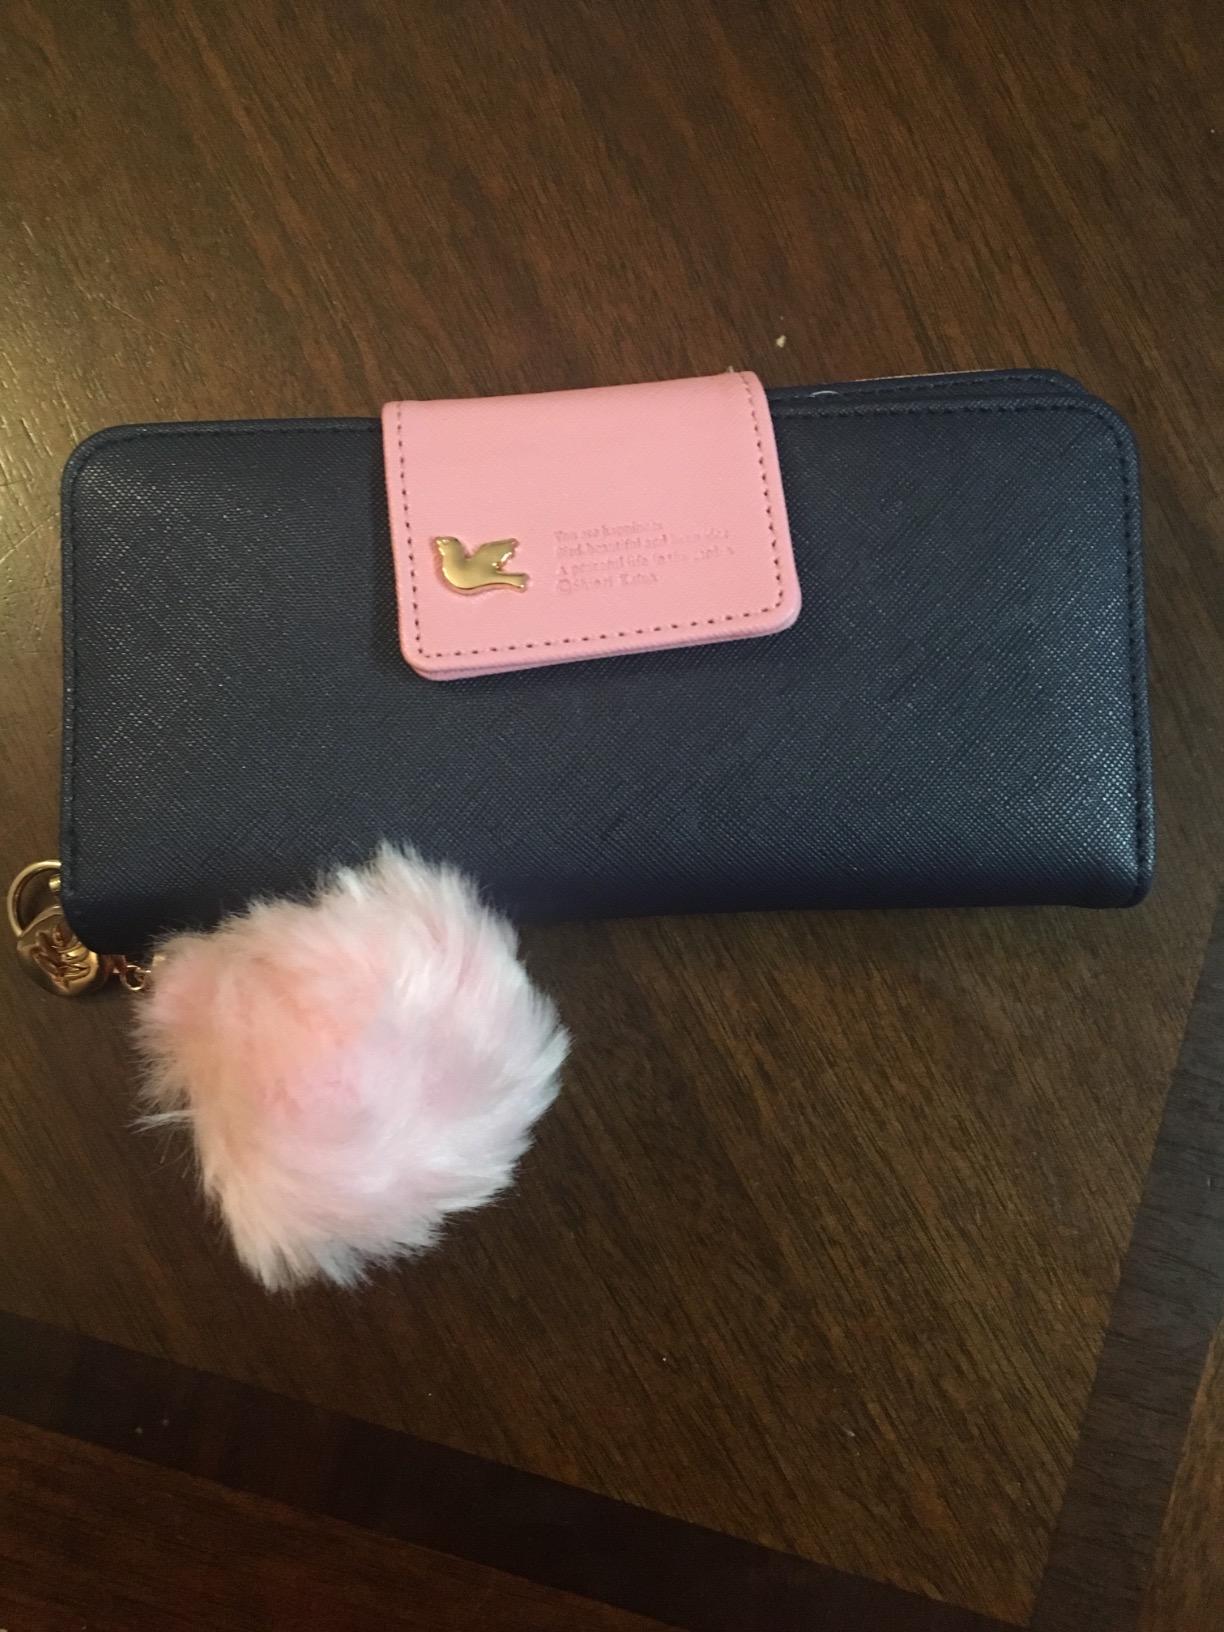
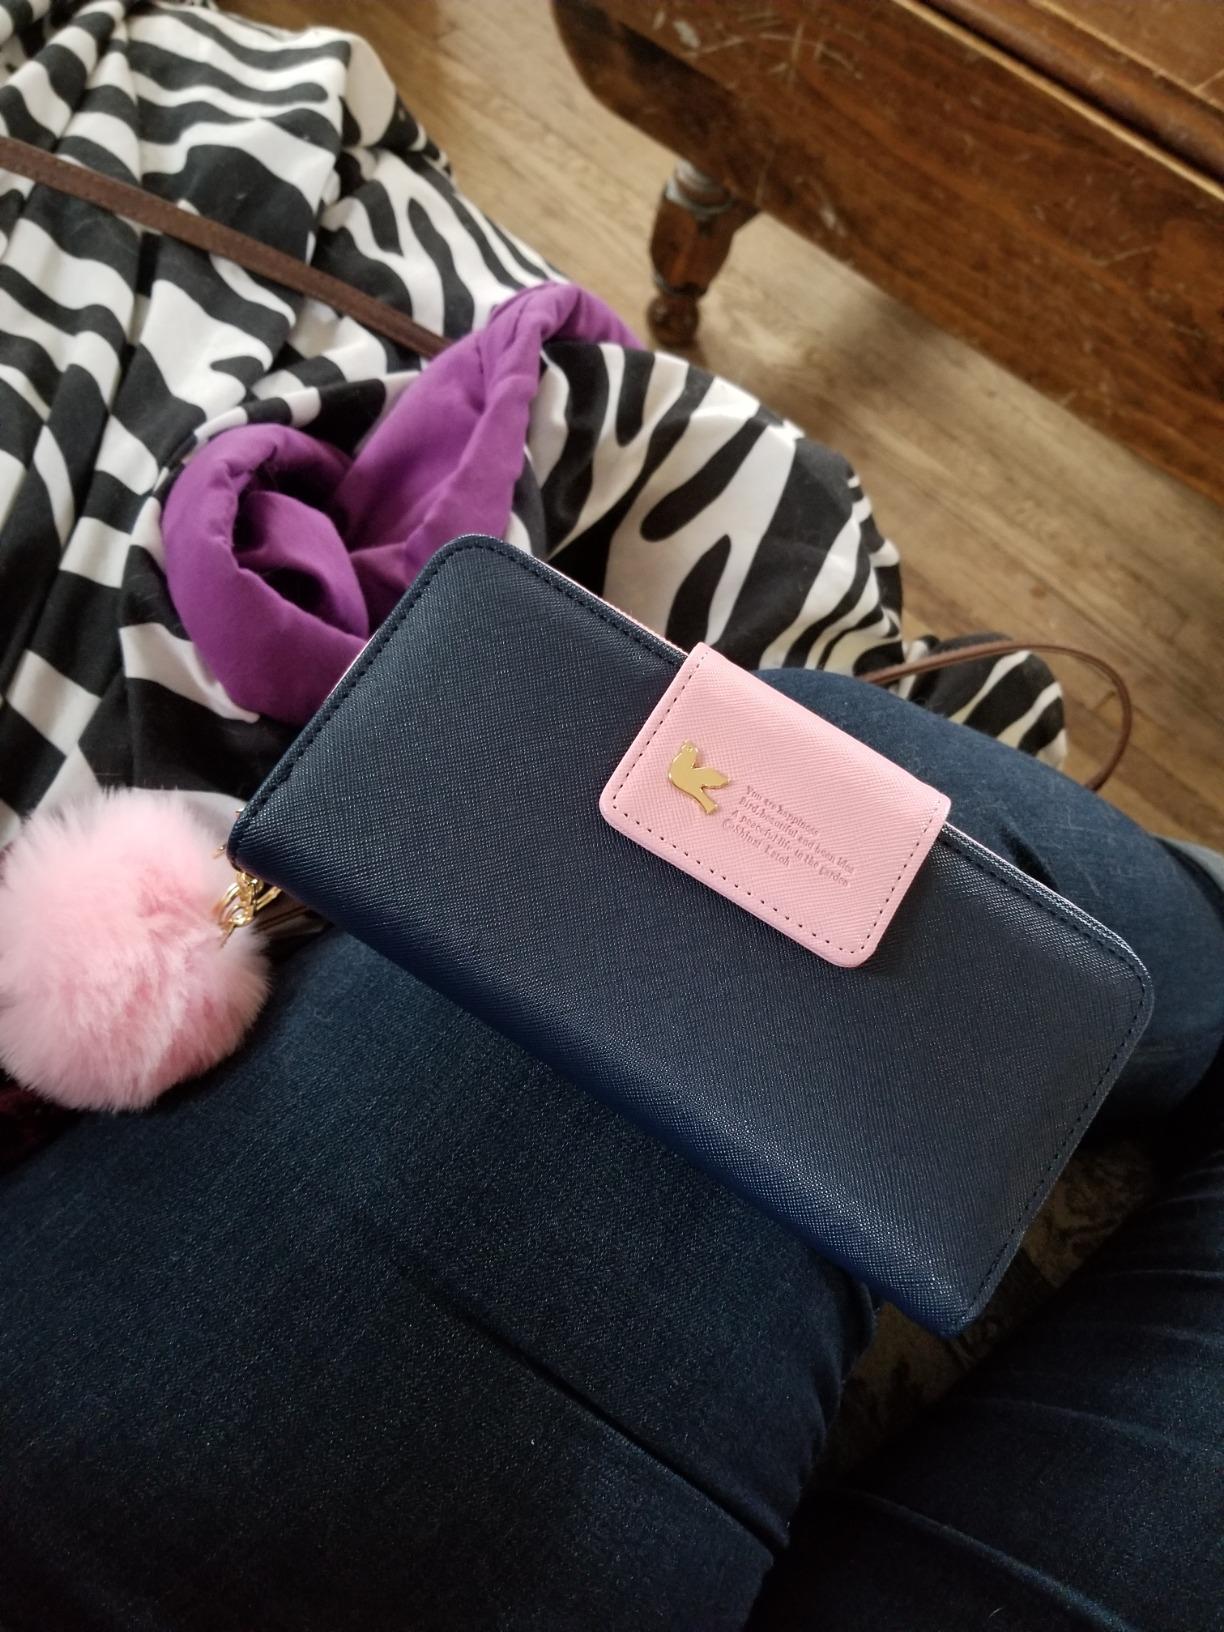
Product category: accessories_handbag
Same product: yes